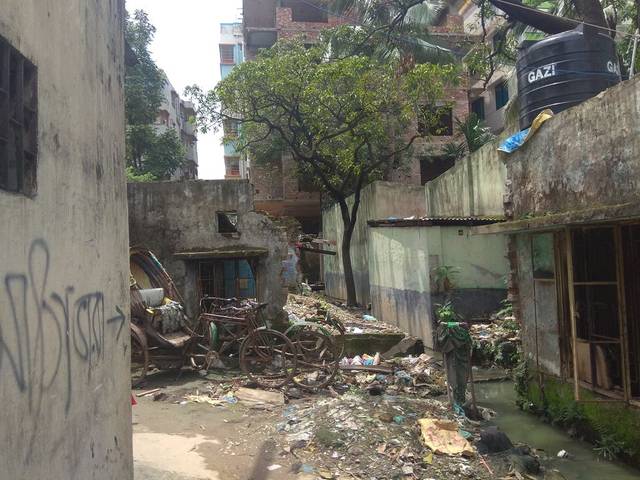
Region: Bangladesh
Coordinates: 23.806, 90.359